State school

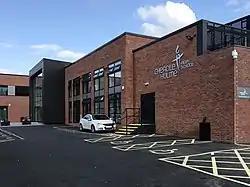
Cheadle Hulme High School in Cheadle Hulme, an 11–18 mixed coeducational secondary school with academy status

Comprehensive schools typically describe secondary schools for pupils aged approximately 11–18, that do not select its intake on the basis of academic achievement or aptitude, in contrast to a selective school system where admission is restricted on the basis of selection criteria, usually academic performance. The term is commonly used in relation to England and Wales, where comprehensive schools were introduced as state schools on an experimental basis in the 1940s and became more widespread from 1965. About 90% of English secondary school pupils attend a comprehensive state school. Comprehensive schools provide an entitlement curriculum to all children, without selection whether due to financial considerations or attainment. A consequence of that is a wider ranging curriculum, including practical subjects such as design and technology and vocational learning.